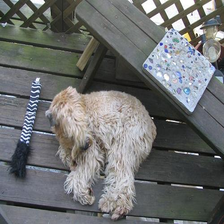
Species: dog
Breed: wheaten terrier